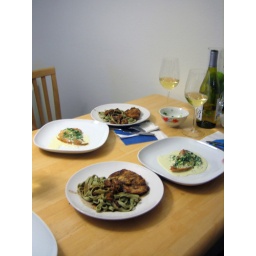
the same table and chair from cambride ma. Wow. They seem smaller in a SoCal apartment.